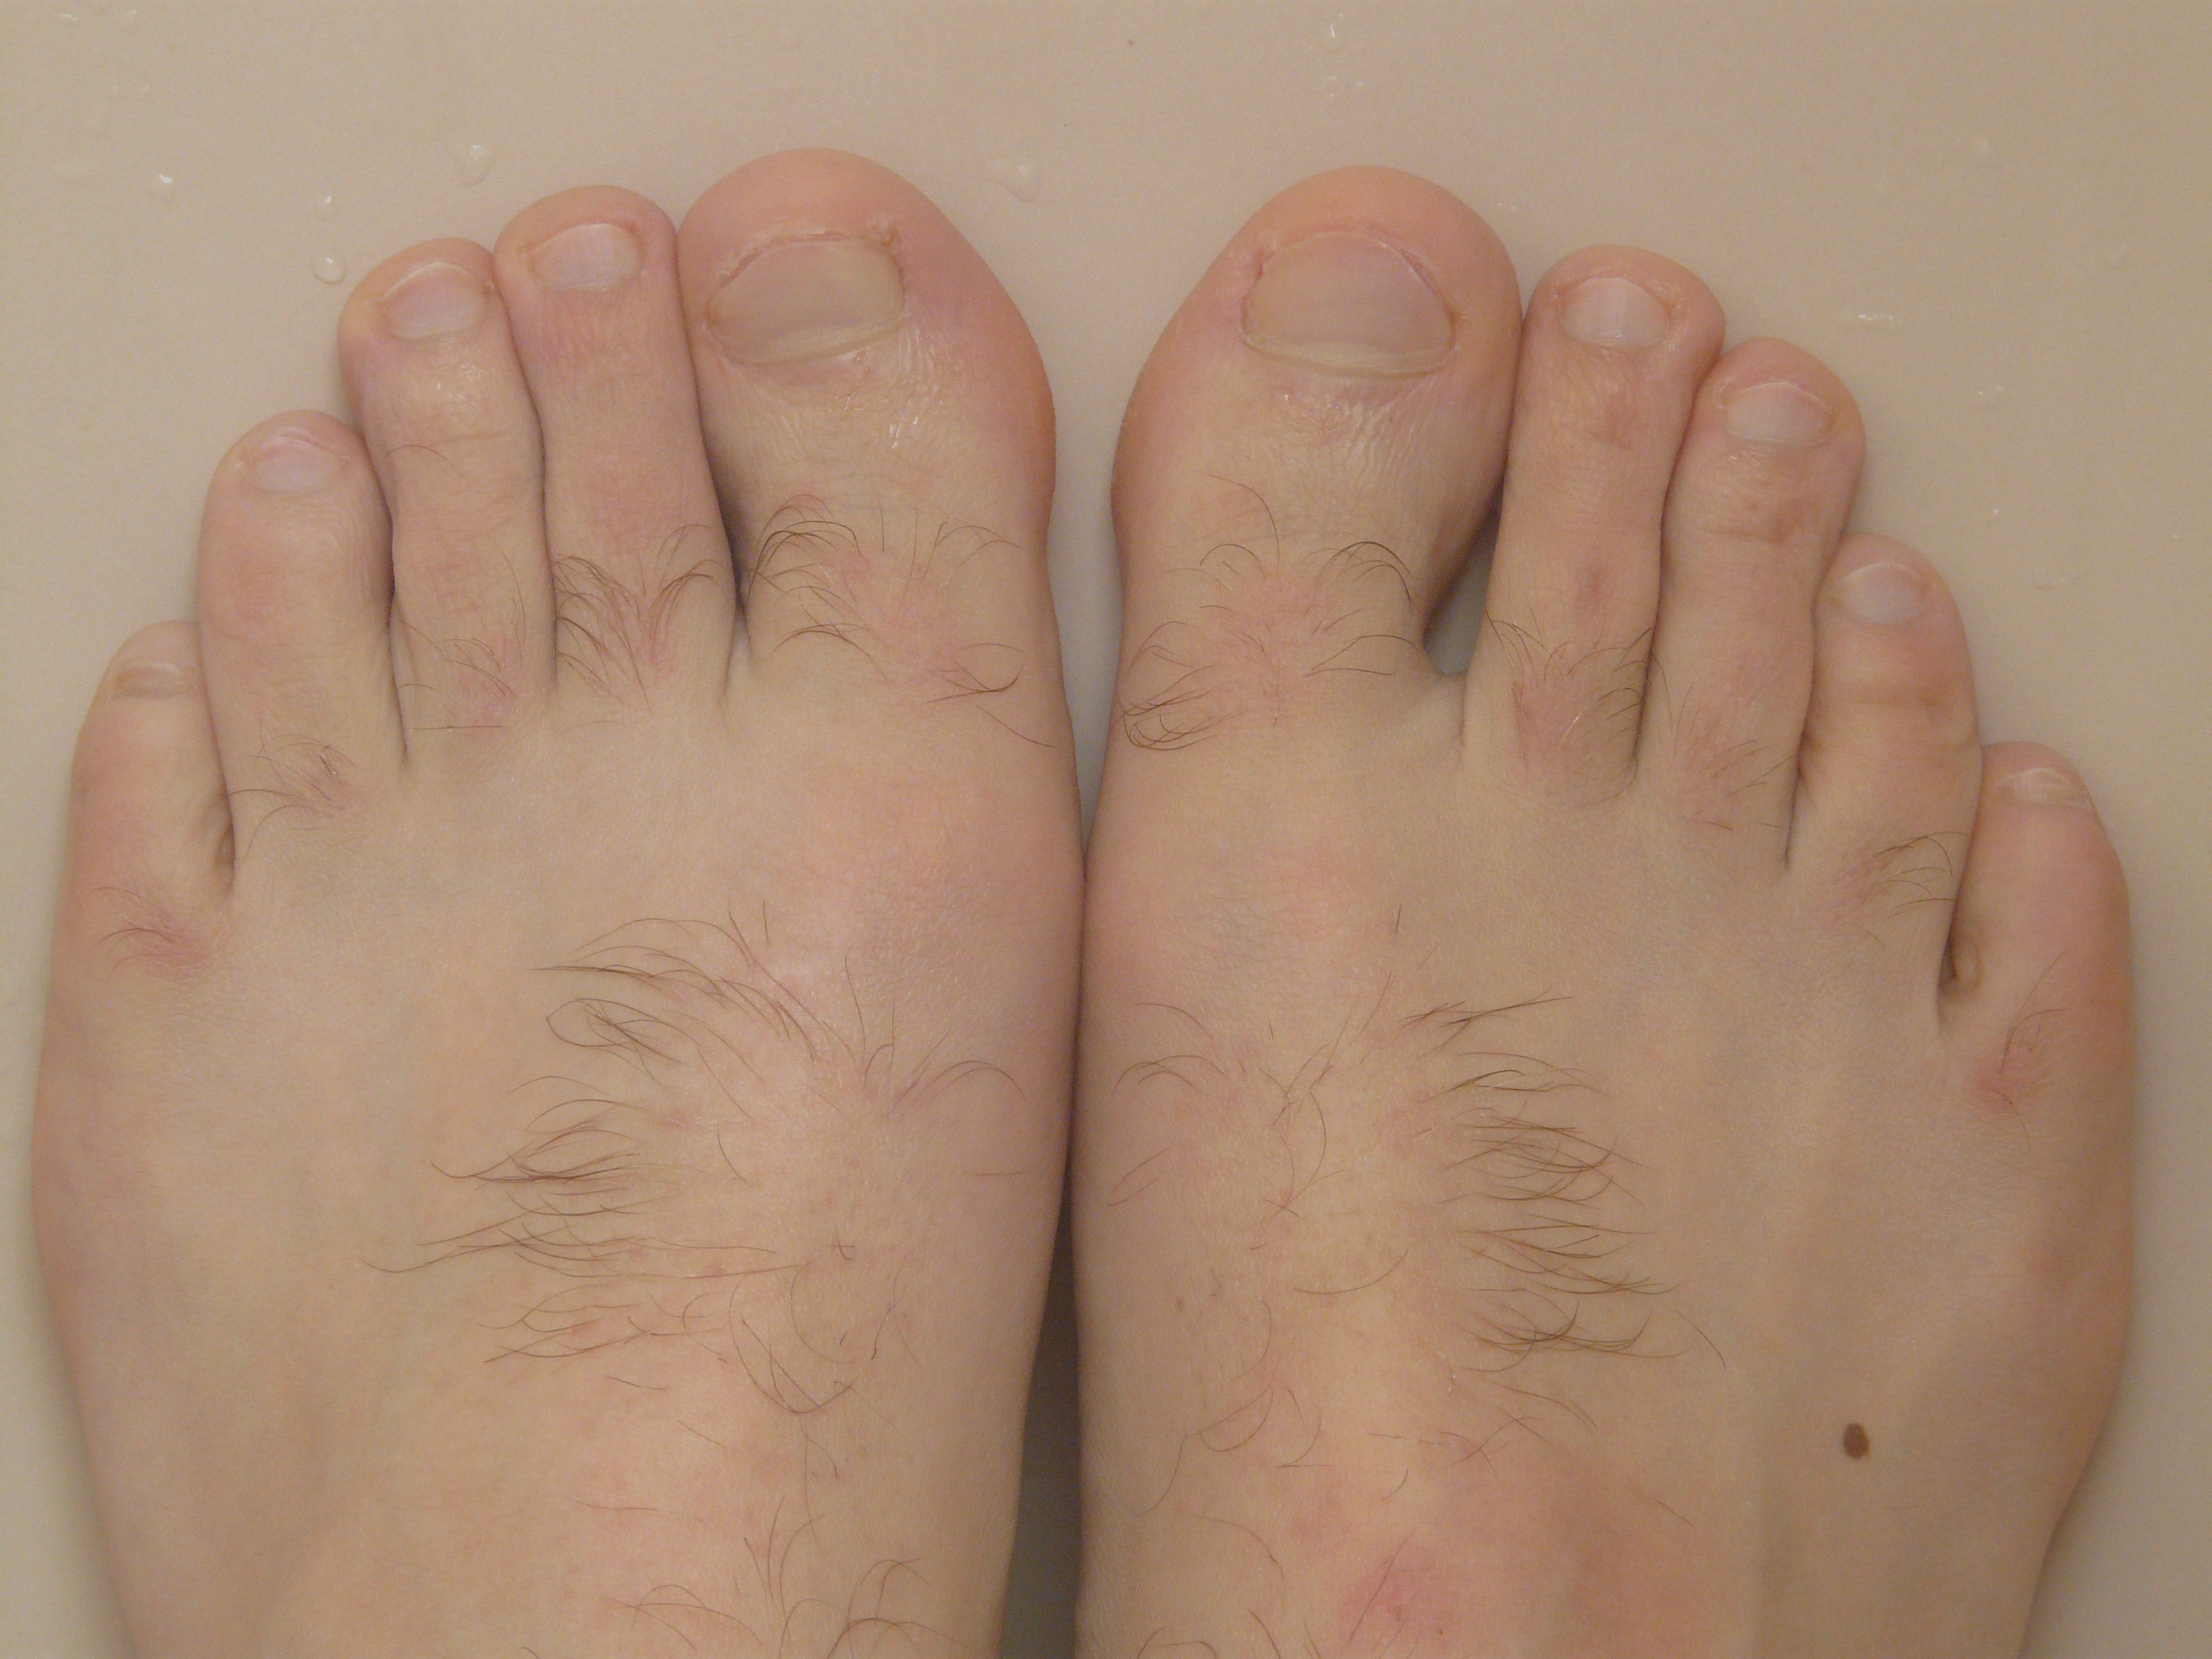
hand, water, steam, feet, leg, swim, finger, foot, clean, human, arm, nail, close up, human body, face, limbs, skin, bad, toe, ten, sauna, part of the body, sense, washing up